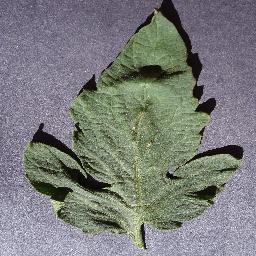
Label: Tomato___healthy